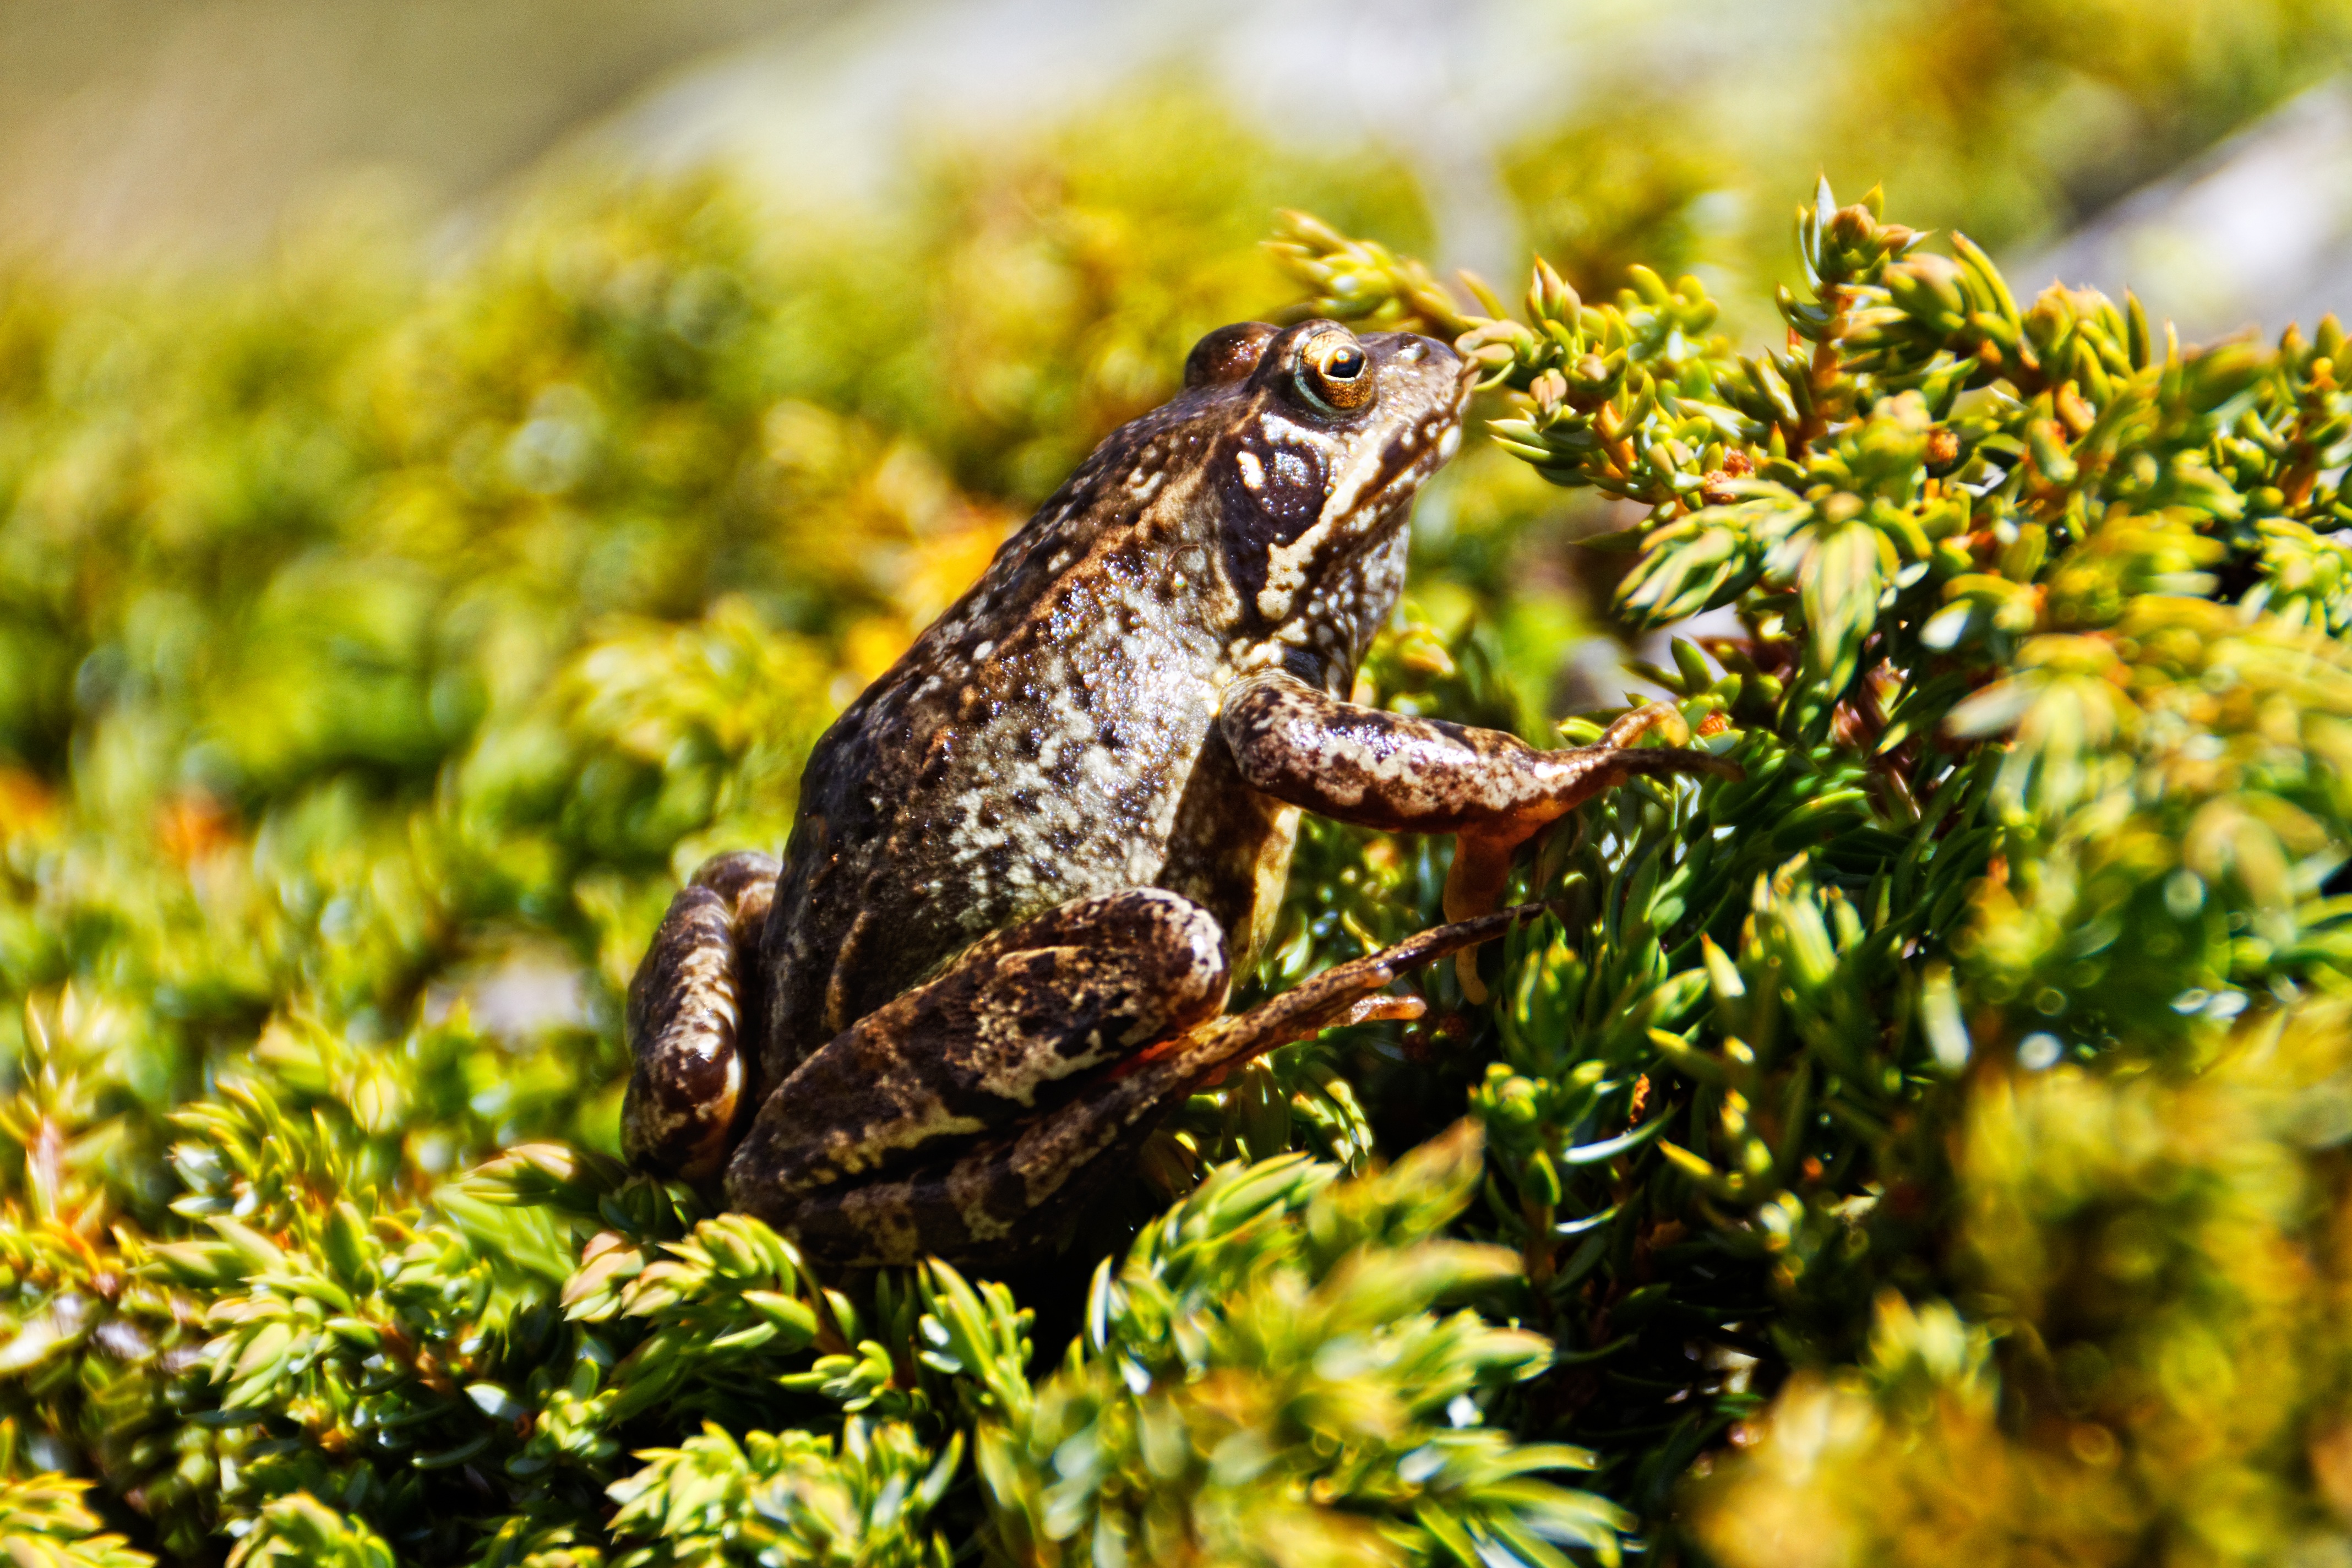
wildlife, frog, toad, amphibian, fauna, vertebrate, newt, bullfrog, ranidae, salamandridae